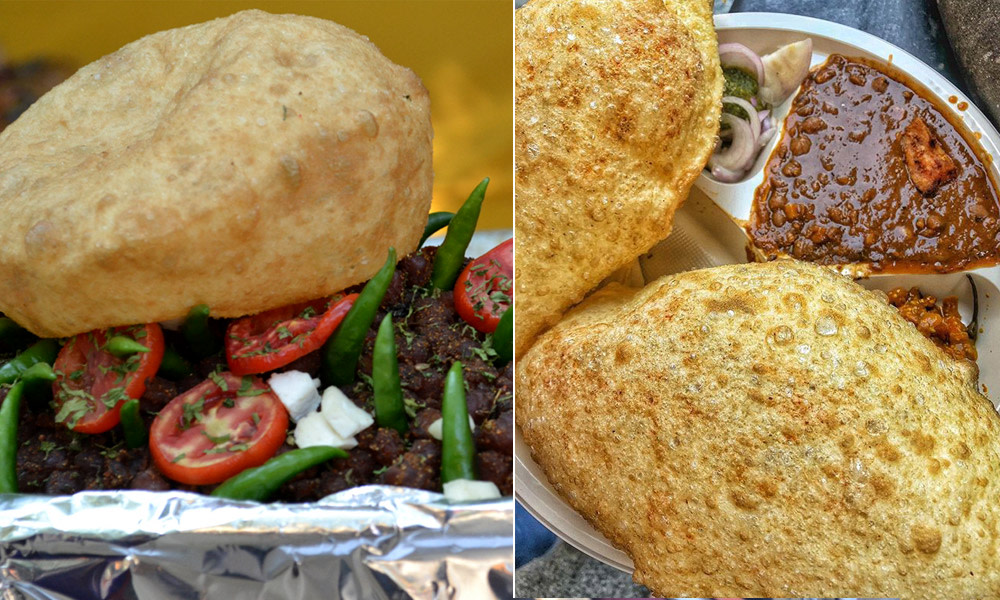
Dish: chole_bhature